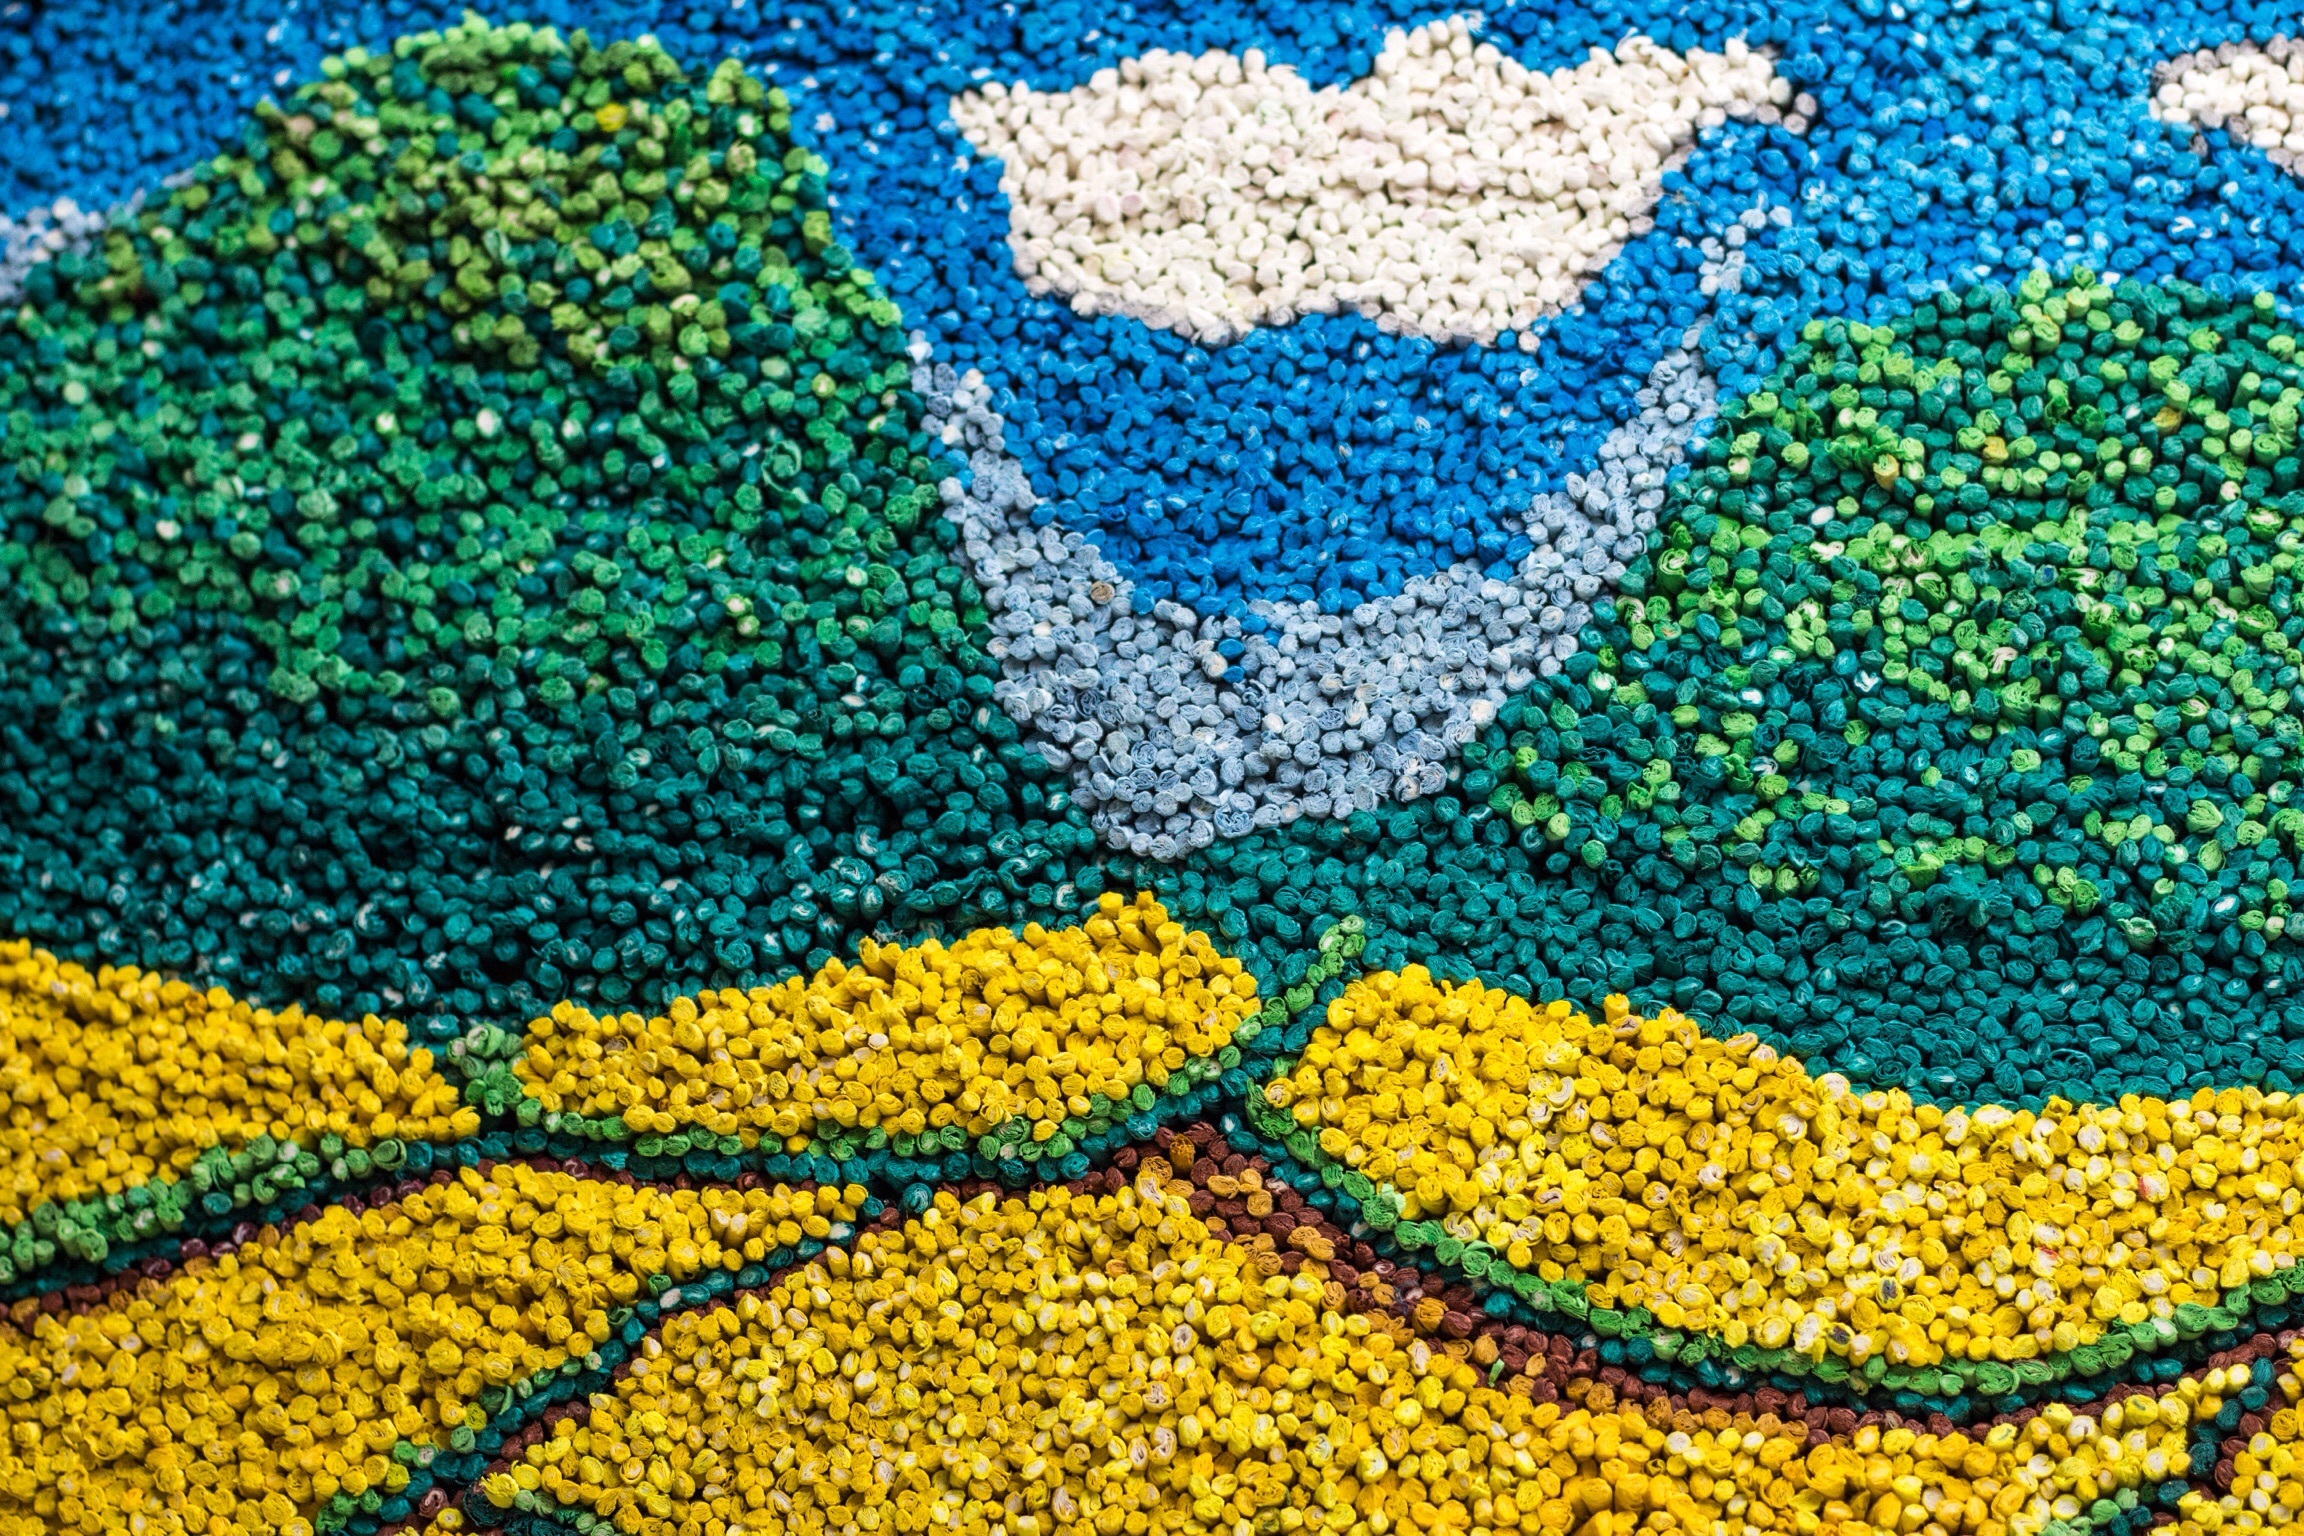
flower, asphalt, crop, soil, agriculture, coral reef, blue sky, art, shrub, ecosystem, flooring, ye tian, the earth, stone painting